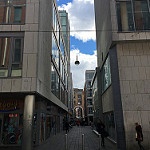
Label: street